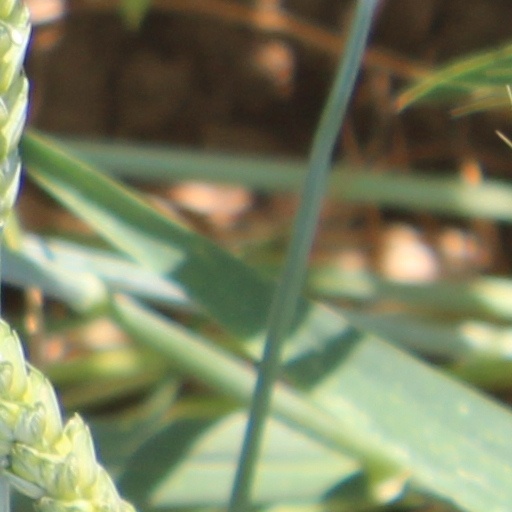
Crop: wheat